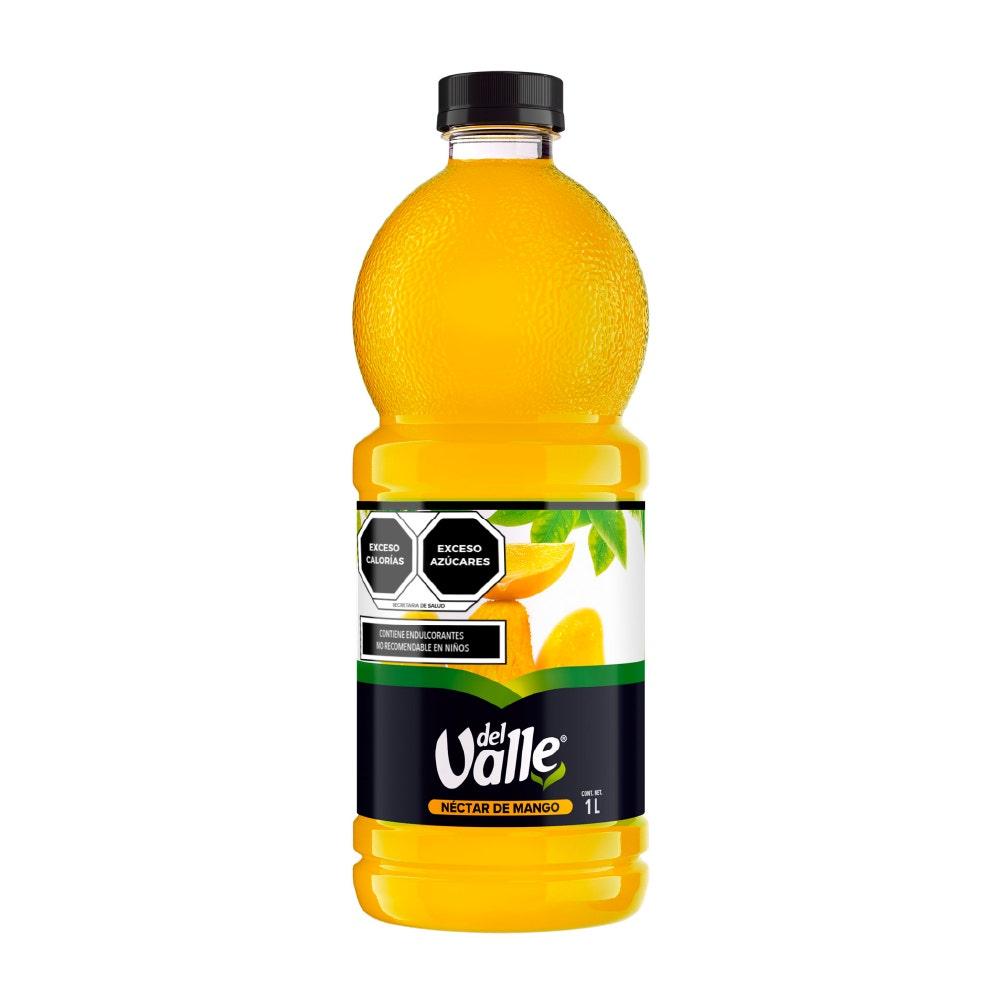
A Nectar Del Valle Mango Flavor in a 1-liter plastic bottle